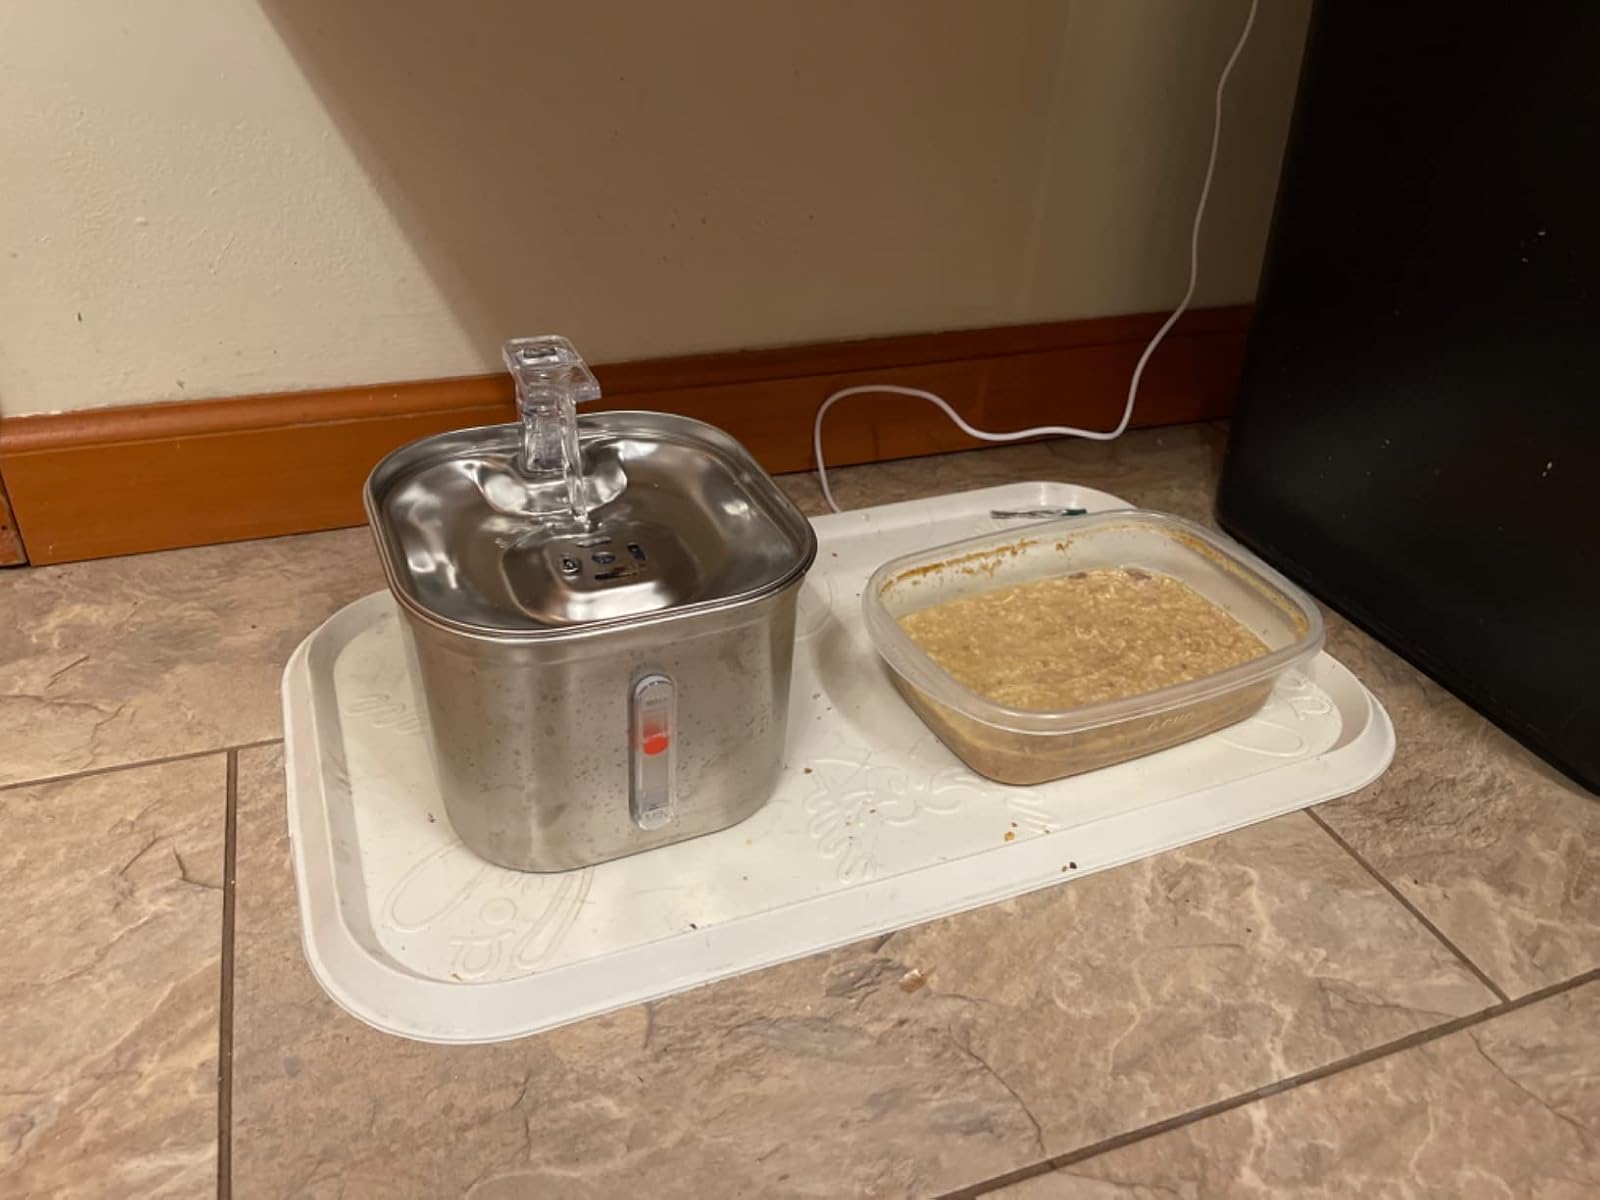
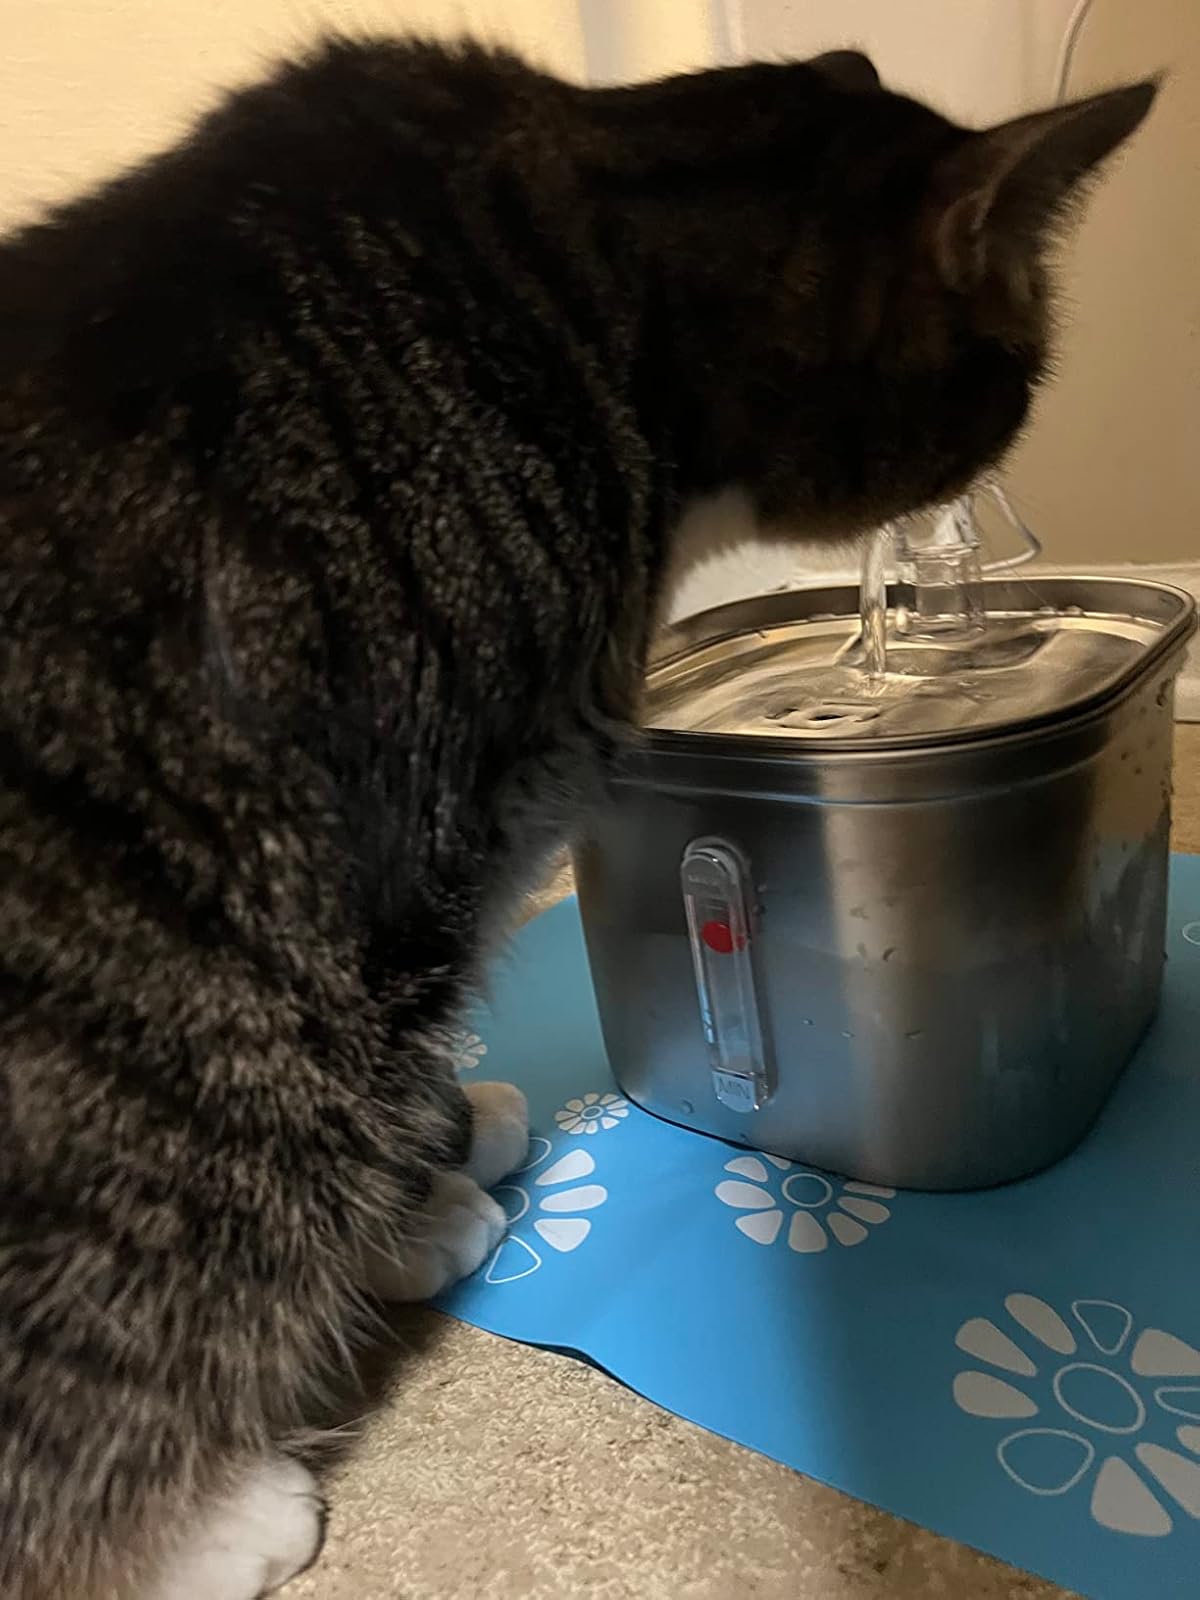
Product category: items_bowl
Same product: yes